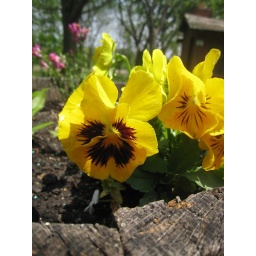
Love the depth of field on this.. Shelter house in the back.